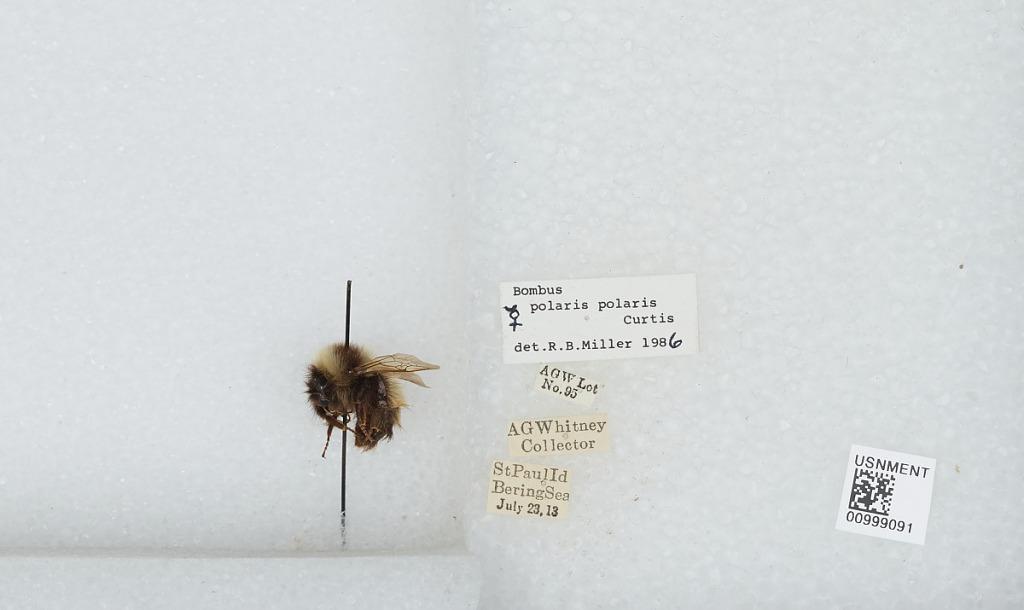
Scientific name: Bombus (Alpinobombus) polaris Curtis
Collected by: A. Whitney
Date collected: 1913-7-23
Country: United States
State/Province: Alaska
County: Aleutians West
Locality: Saint Paul Island
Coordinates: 57.18, -170.27
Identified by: Miller, R. B.